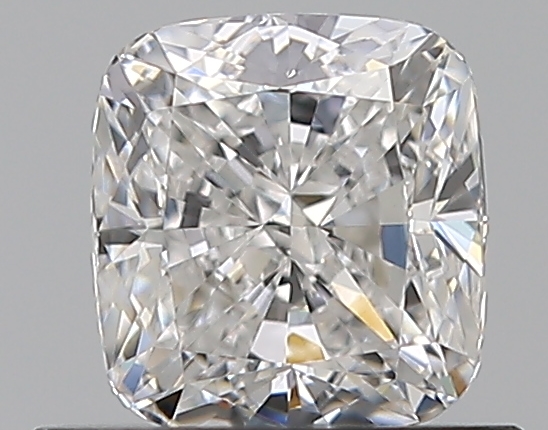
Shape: cushion
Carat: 0.7
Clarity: VS1
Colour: E
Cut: EX
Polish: EX
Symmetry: VG
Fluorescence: N
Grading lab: GIA
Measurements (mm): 5.06 x 4.74 x 3.27